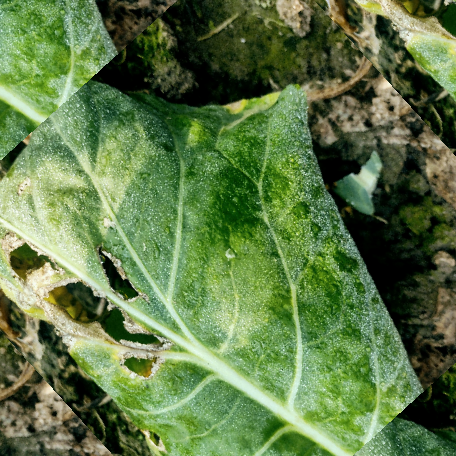
Label: Downy Mildew